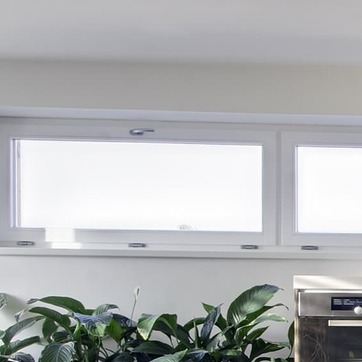
Material: glass